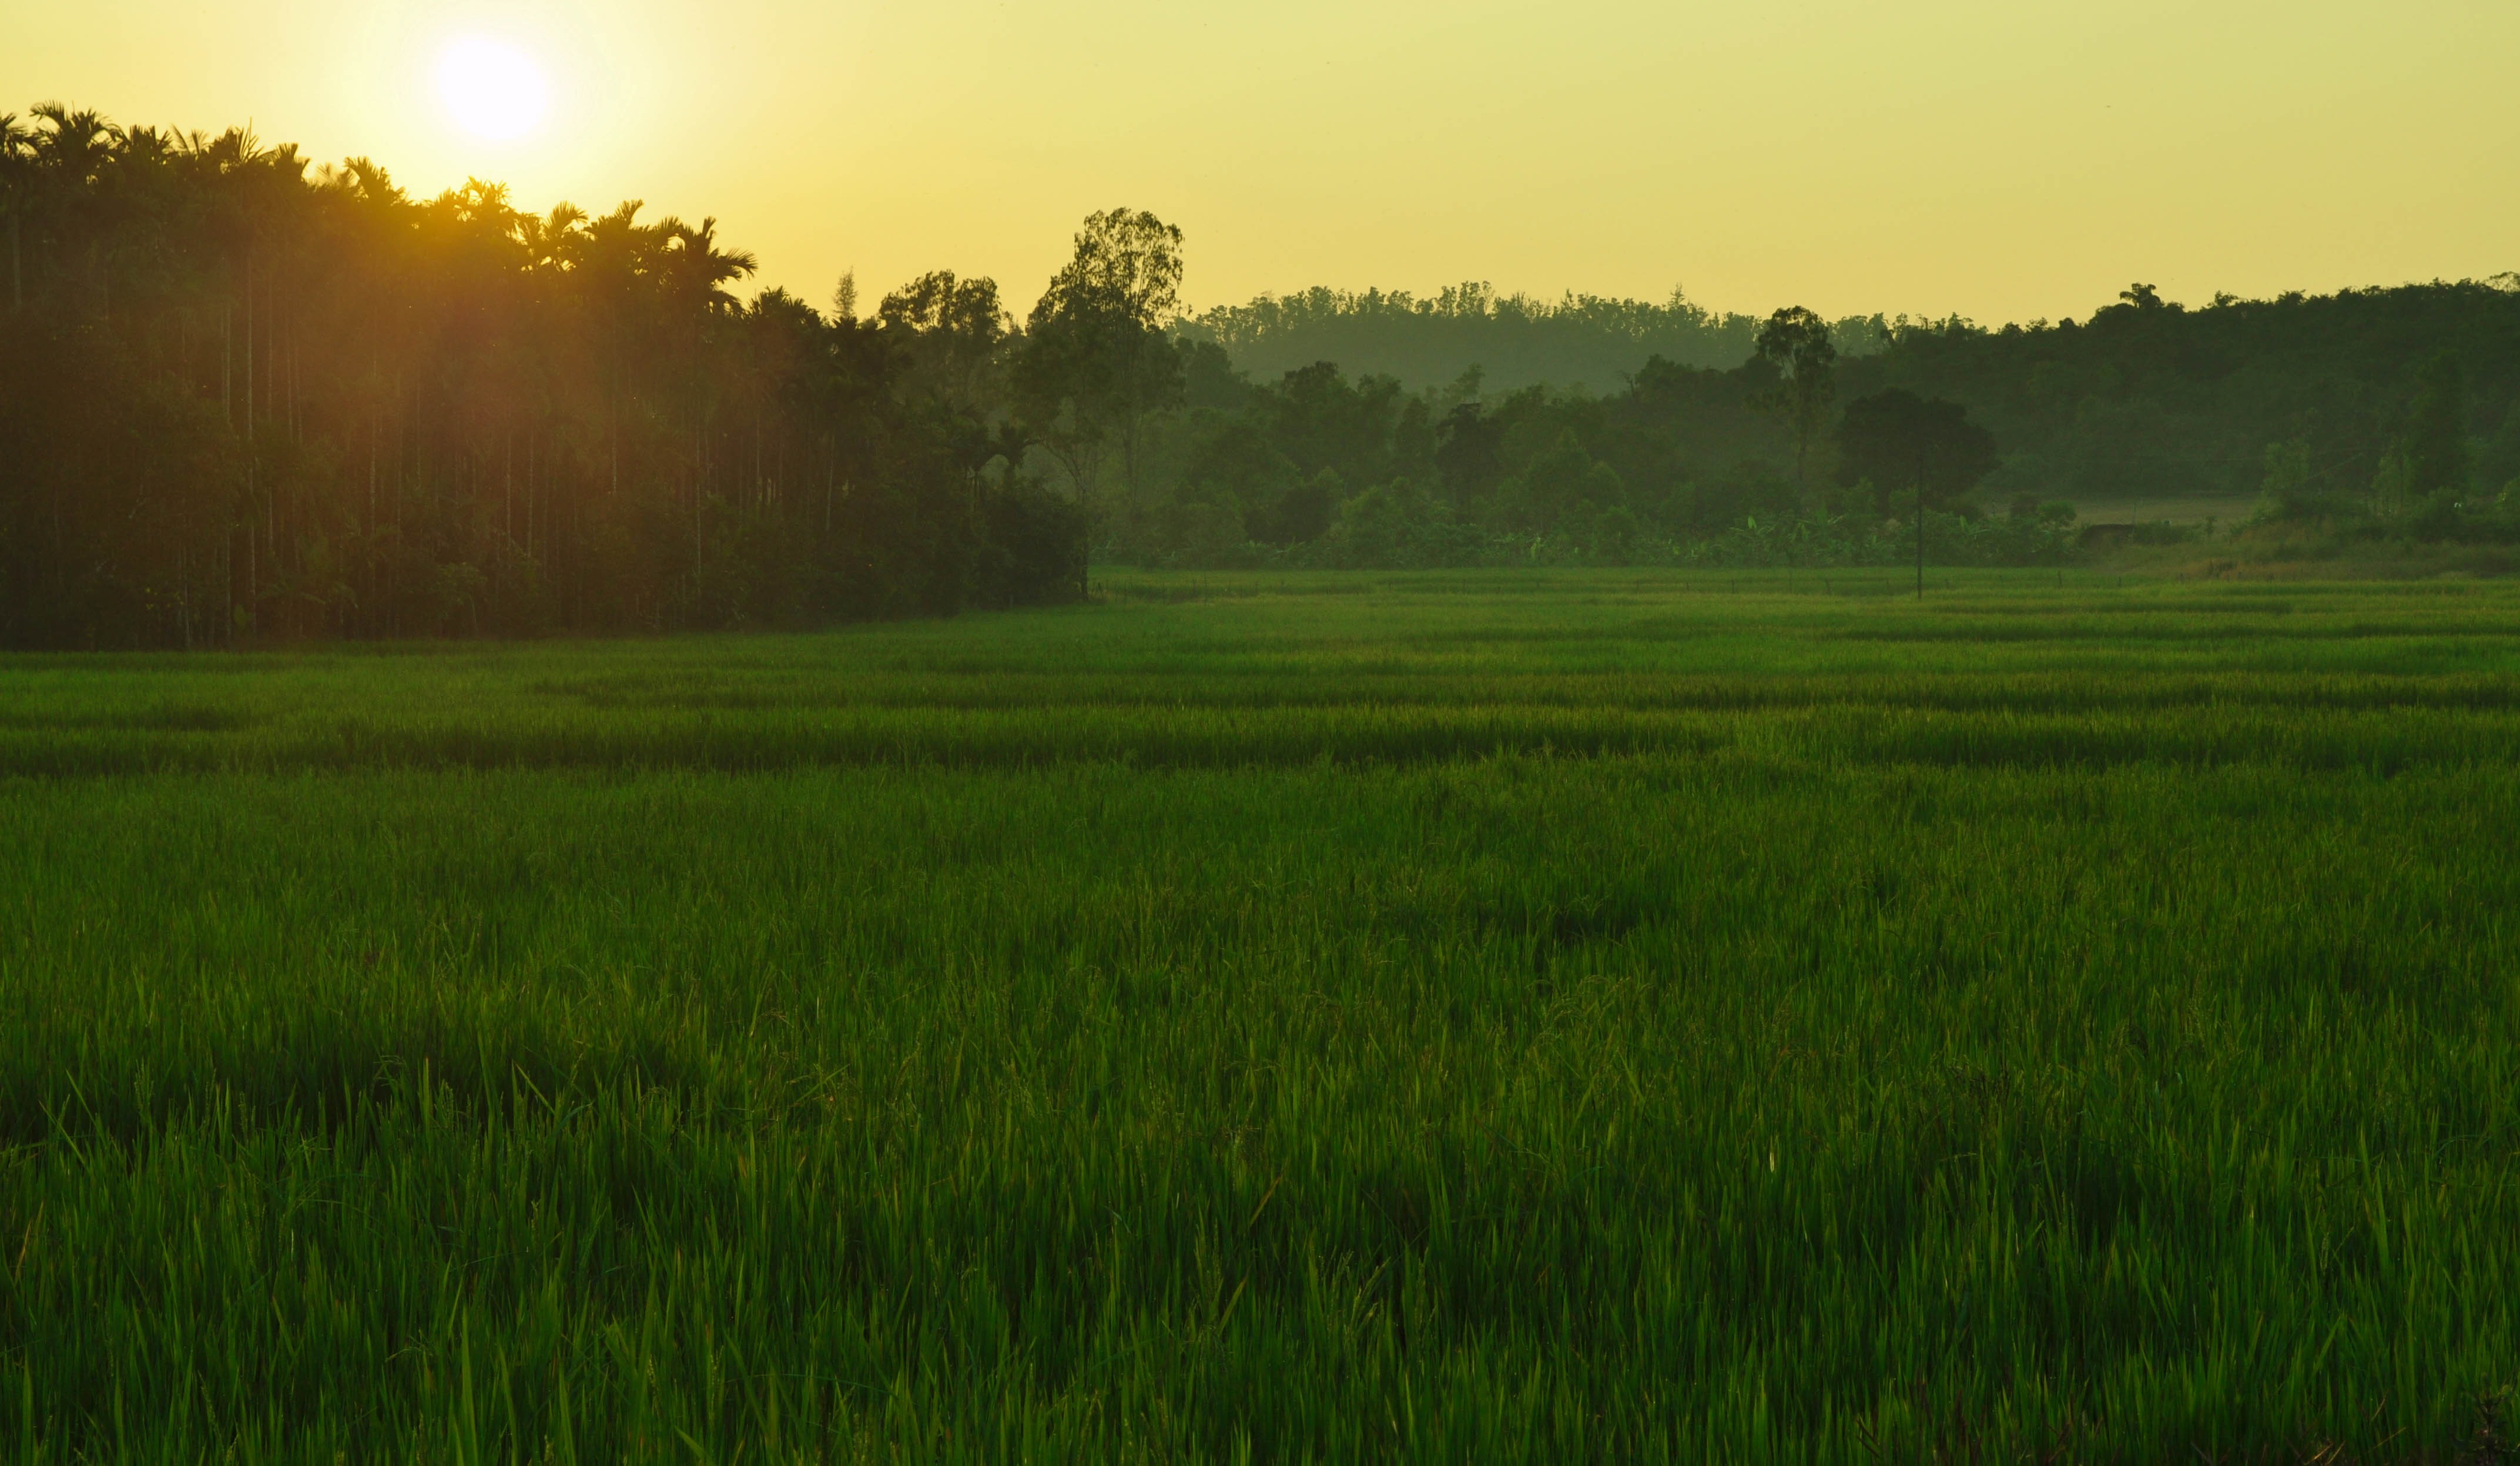
landscape, nature, grass, outdoor, wilderness, field, lawn, meadow, prairie, sunlight, morning, land, wild, environment, green, harvest, crop, scenic, pasture, natural, scenery, agriculture, rice, plain, grassland, india, habitat, rural area, paddy field, paddy, natural environment, geographical feature, atmospheric phenomenon, grass family, sagar